Laconia

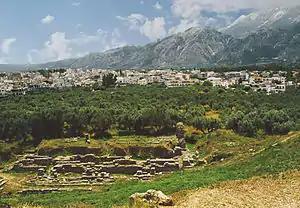
The theater of ancient Sparta with modern Sparti and Taygetus in the background

Evidence of Neolithic settlement in southern Laconia has been found during excavations of the Alepotrypa cave site. Significant archaeological recovery exists at the Vaphio-tomb site in Laconia. Found there is advanced Bronze Age art as well as evidence of cultural associations with the contemporaneous Minoan culture on Crete. At the end of the Mycenean period, the population of Laconia sharply declined. In classical Greece, Laconia was Spartan territory but from the 4th century BC onward Sparta lost control of various ports, towns and areas. From the mid-2nd century BC until 395 AD, Laconia was a part of the Roman Empire.